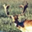
Label: deer